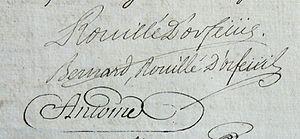
Signatures de l'architecte Antoine, de Gaspard-Louis Rouillé d'Orfeuil et de sa femme, née Bernard de Montigny
Gaspard-Louis Rouillé d’Orfeuil fut un des plus brillants intendants de province de la fin de l'Ancien Régime. Sa personnalité riche et contradictoire nous le fait apparaître tour à tour fastueux, philosophe, généreux, moraliste et libertin. Et si sa faillite personnelle ne doit rien aux troubles révolutionnaires, on ne peut s'empêcher de voir à travers lui l'effondrement d'un système surpris de sa propre fragilité.